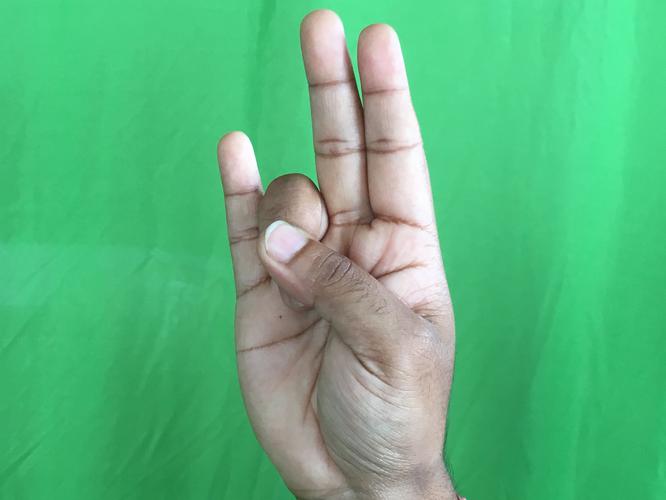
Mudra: Mayura
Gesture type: single_hand